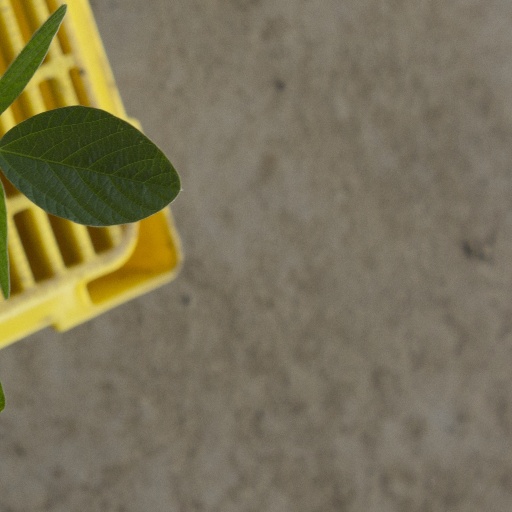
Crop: soybean